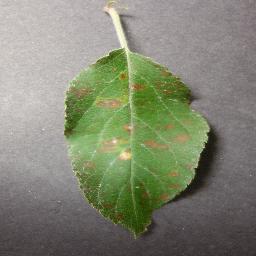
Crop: apple
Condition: cedar_rust